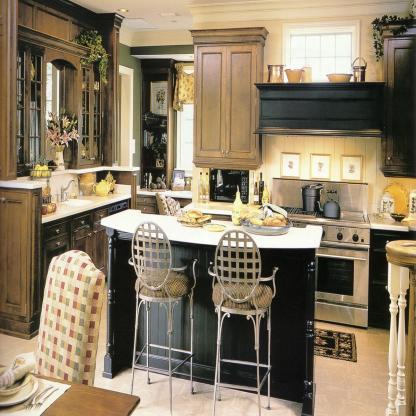
Scene: Indoor